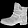
Label: Ankle boot